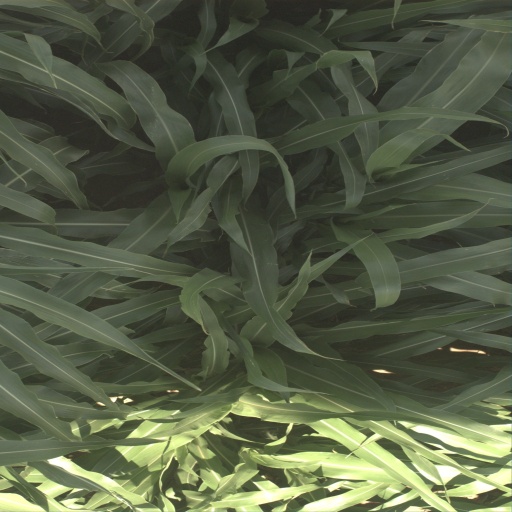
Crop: sorghum